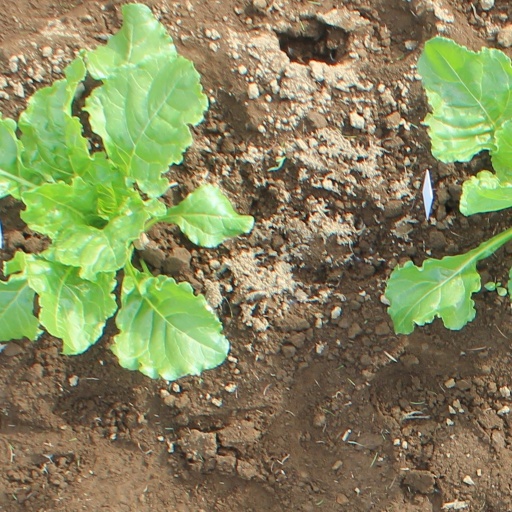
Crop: sugar beet